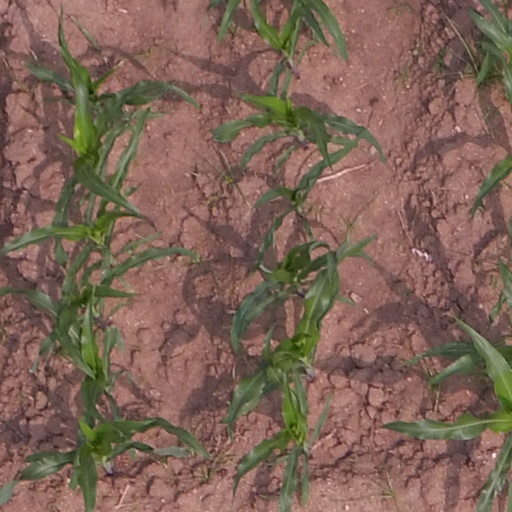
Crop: maize; corn